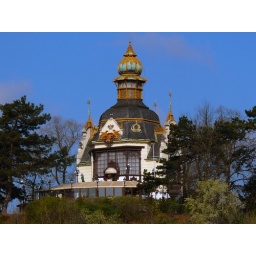
Built for the Jubilee Exhibition of 1891 the pavillion overlooks Prague and the Vltava river from the hill above the Czech Bridge.